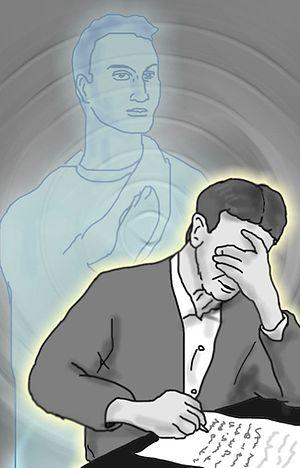
La psychographie est un terme popularisé par Allan Kardec à partir de 1861. Ce mot désigne, dans le vocabulaire spirite, l’écriture des esprits par la main d’un médium. Par extension, celui qui fait de la psychographie est appelé psychographe ou « médium écrivain ». Kardec distingue également la psychophonie, la communication des esprits par la voix d'un médium parlant.